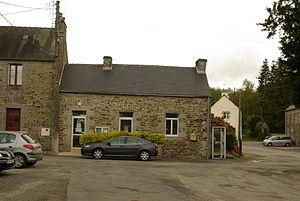
Mairie de Sainte-Tréphine
Sainte-Tréphine [sɛ̃t tʁefin] est une commune du département des Côtes-d'Armor, dans la région Bretagne, en France.